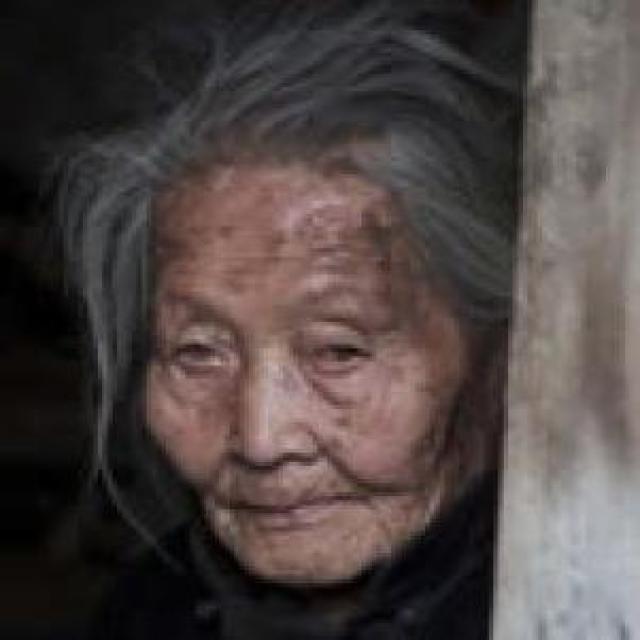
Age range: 65+